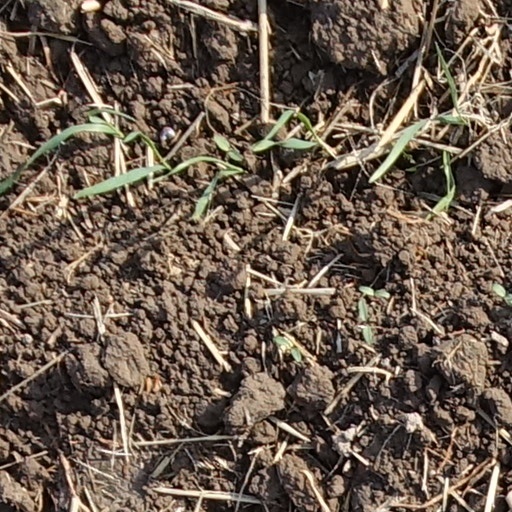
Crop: wheat